Turing Institute

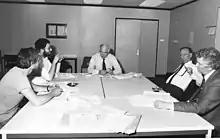
Turing Institute Board Meeting 1984. Left to right: Peter Mowforth, Tim Niblett, Lord Balfour, Donald Michie, Jim Alty.

The Institute was formed in June 1983 by Donald Michie, Peter Mowforth and Tim Niblett. It was named after Alan Turing with whom Donald Michie had worked at Bletchley Park during the Second World War.